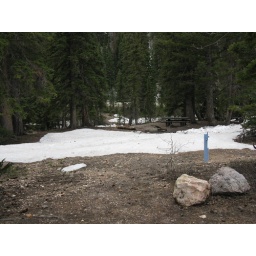
This forest service campground near Cedar Breaks was open, albeit snowy. (The road to Cedar Breaks was closed.)